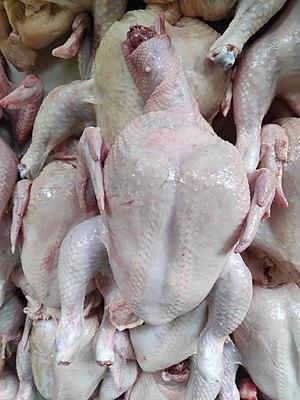
Un poulet au chlore, ou plus rarement poulet à la javel, est un poulet dont la commercialisation est caractérisée par une désinfection préalable au moyen de chlorure de sodium acidifié, de phosphate trisodique, et d'acides peroxycarboxyliques, en vue de détruire notamment les salmonelles.